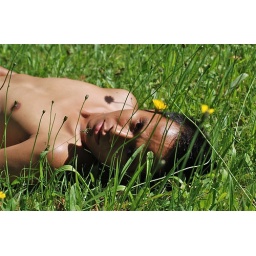
Model in the flower grass